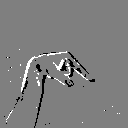
ASL letter: q